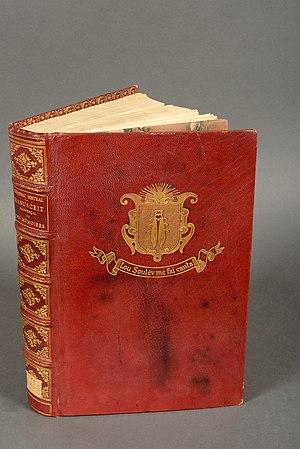
Frédéric Mistral ou Frederi Mistral en provençal est un écrivain et lexicographe français de langue occitane, né le 8 septembre 1830 à Maillane, où il est mort le 25 mars 1914, et où il est inhumé.